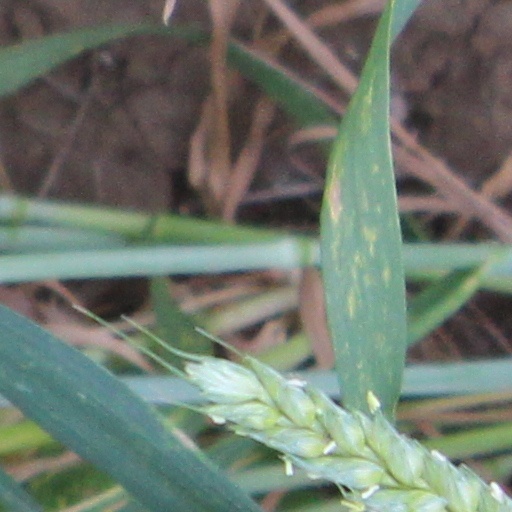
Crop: wheat